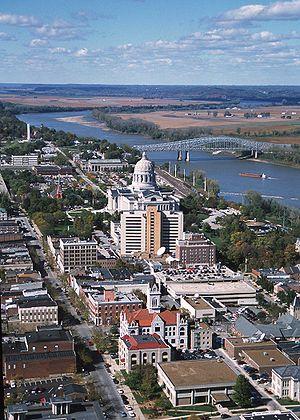
Jefferson City est la capitale de l'État du Missouri, aux États-Unis. Elle est le siège du comté de Cole bien qu’une partie nord de la ville se situe dans le comté de Callaway. Sa population s’élevait à 43 079 habitants lors du recensement de 2010, estimée à 42 838 habitants en 2018.